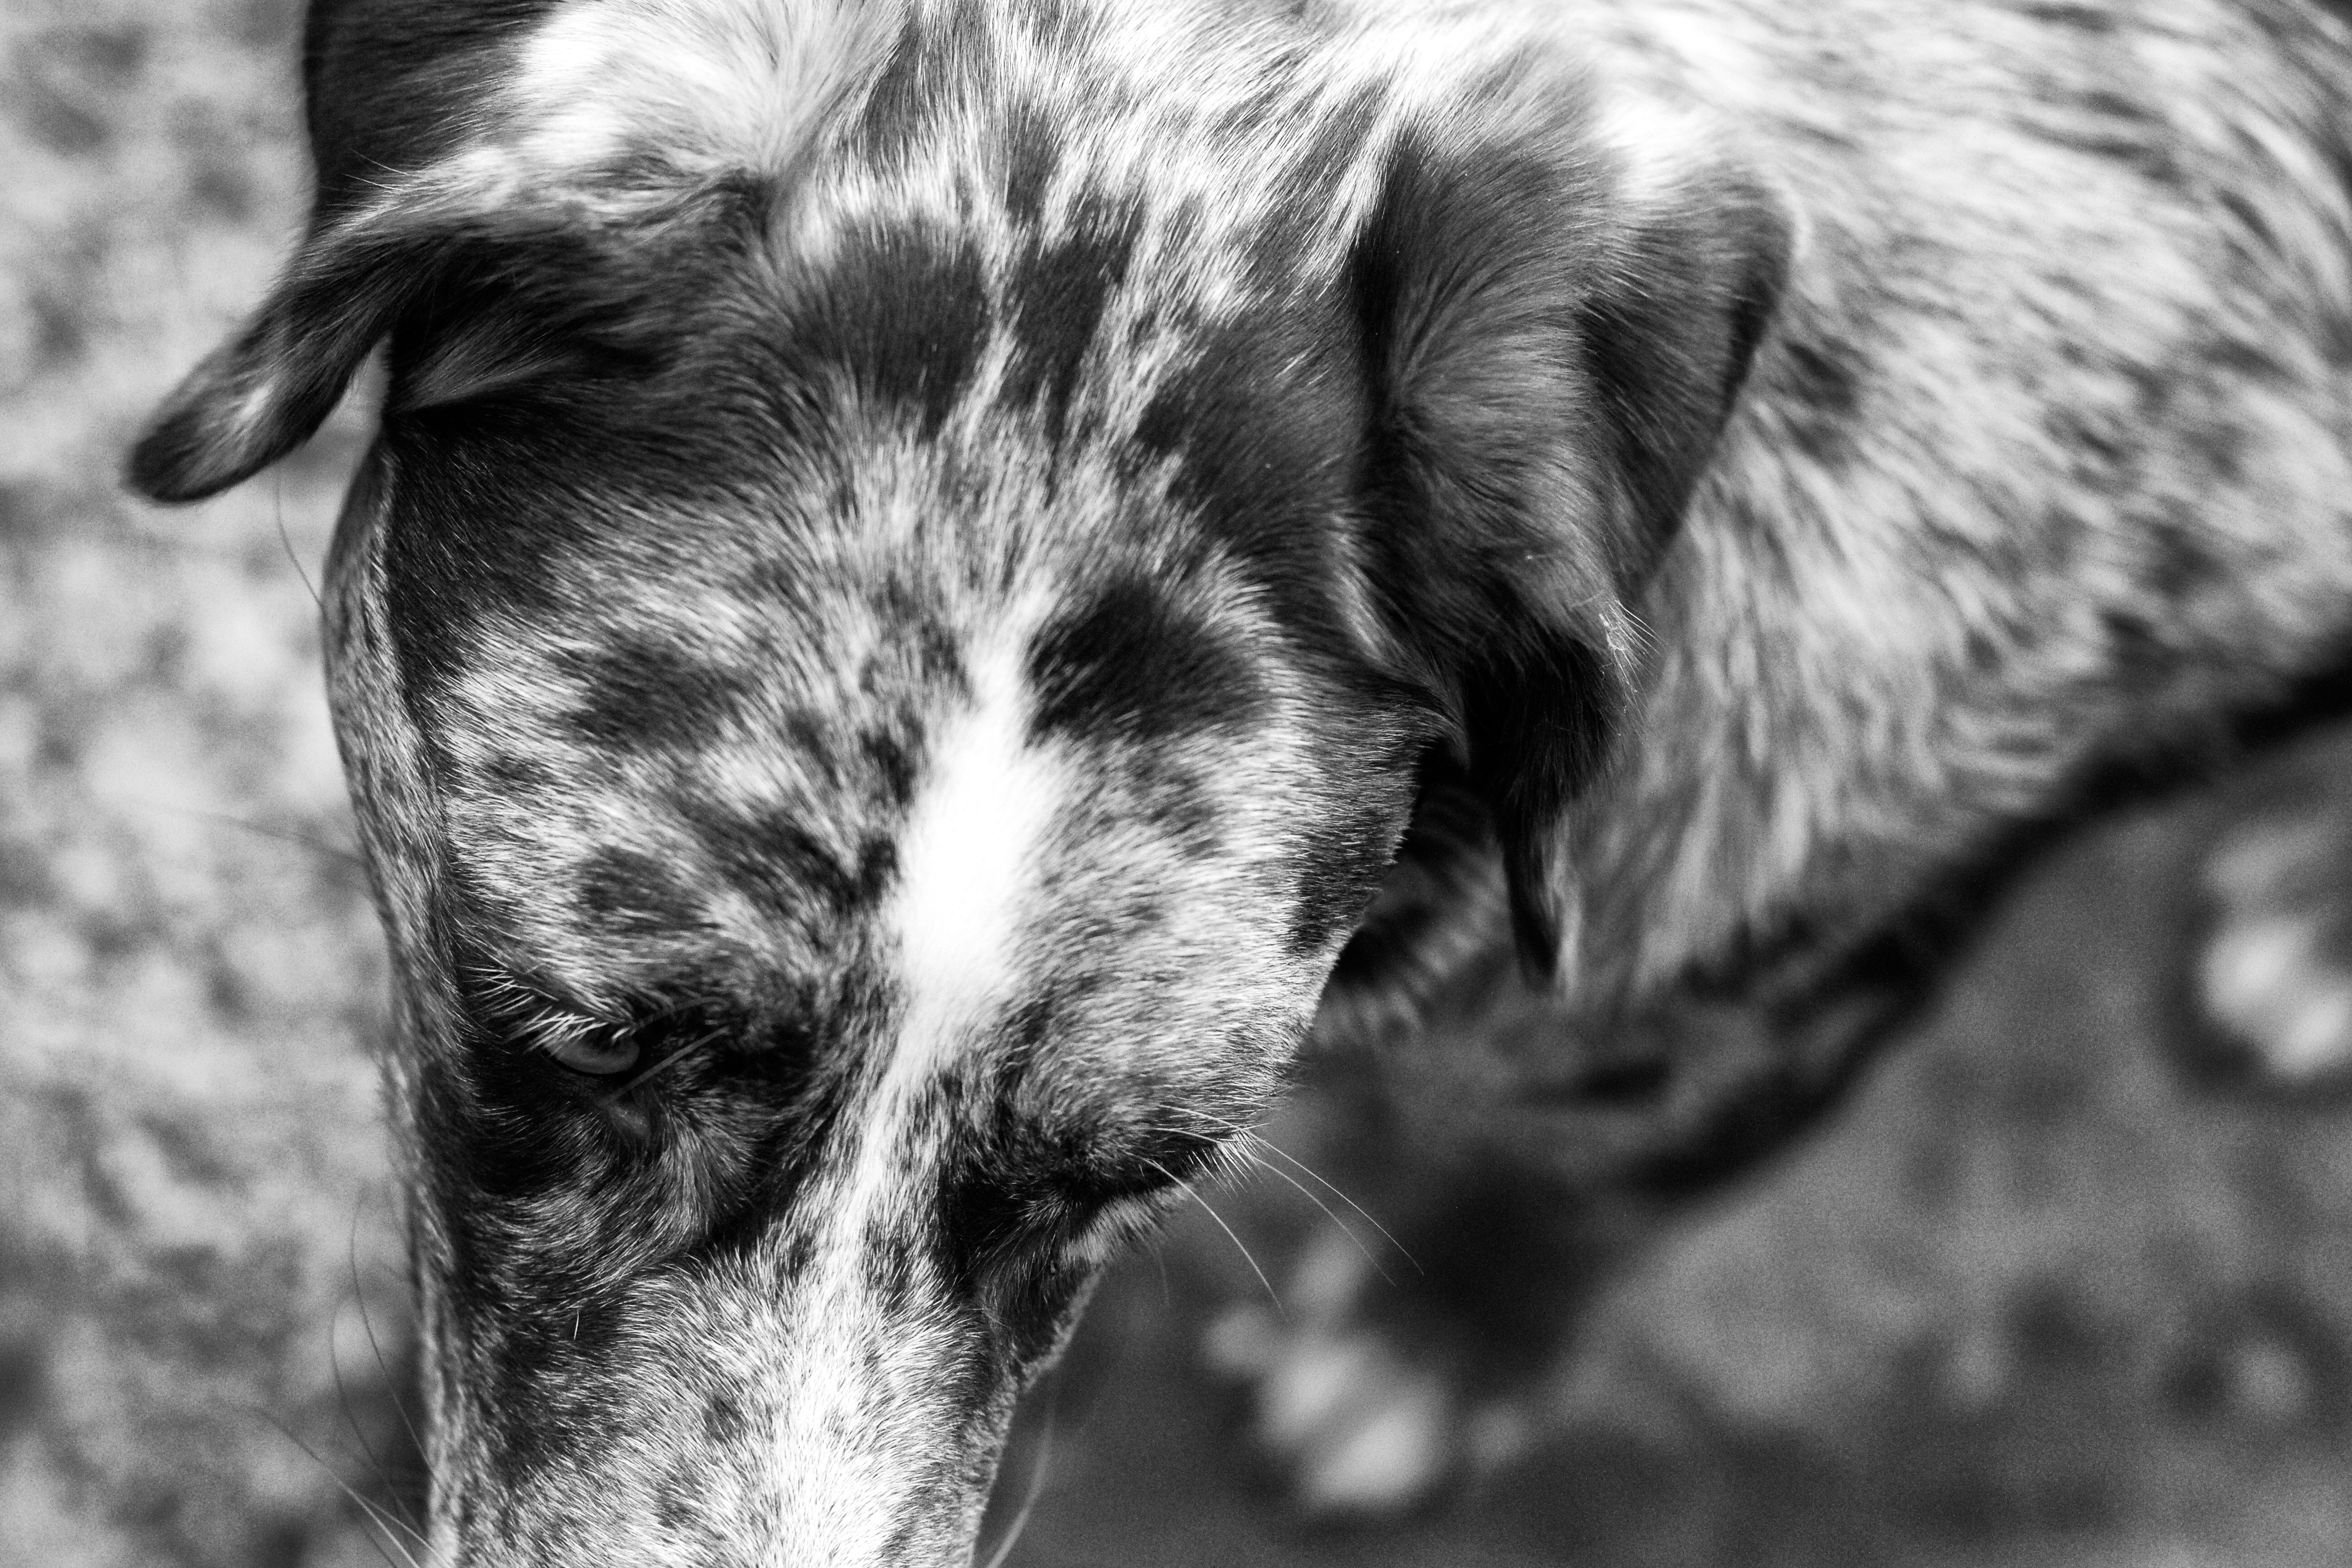
black and white, puppy, dog, mammal, black, monochrome, close up, snout, vertebrate, felix, monochrome photography, setter, street dog, dog like mammal